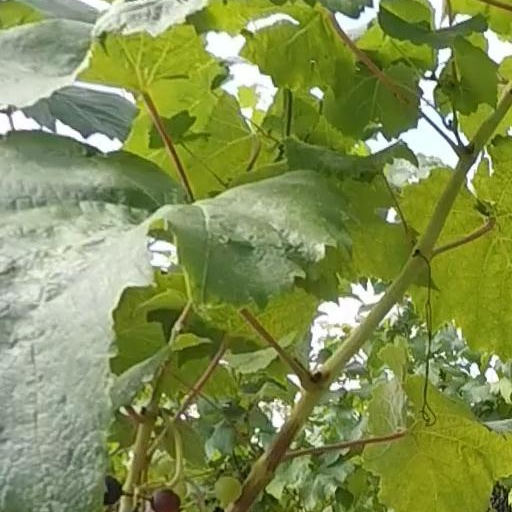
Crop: grape